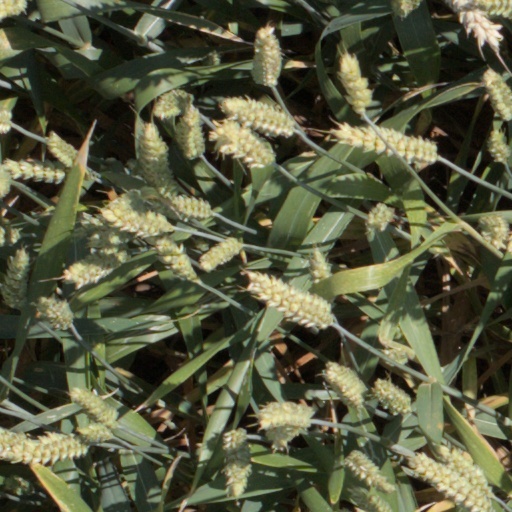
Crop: wheat